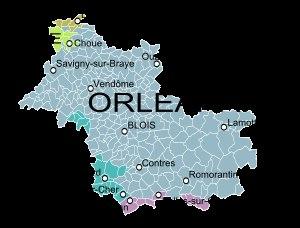
Le Loir-et-Cher est un département français situé dans la région Centre-Val de Loire. Son nom provient de deux rivières le traversant, le Loir au nord et le Cher au sud. Sa préfecture est Blois. L'Insee et la Poste lui attribuent le code 41.